Vicia faba

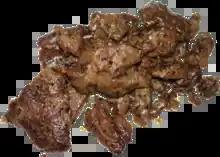
Härkis

In Finnish, the word for "broad bean" is (literally "ox bean"). Broad beans are used to make a meat substitute called Härkis.